Rassower Strom

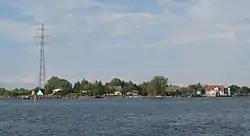
View over the Rassower Strom to the Wiek village of Wittower Fähre

The Rassower Strom is a waterway that lies at the tip of the tongue of land between the lagoons of the Wieker Bodden and Breetzer Bodden and is part of the North Rügen Bodden Chain. On its southern shore is the ferry boat landing stage between the villages of "Vaschvitz" and "Fischersiedlung" in the municipality of Trent. It separates the heartland of the island of Rügen, the Muttland, from the peninsula of Wittow in the north. At its narrowest point it is wide.